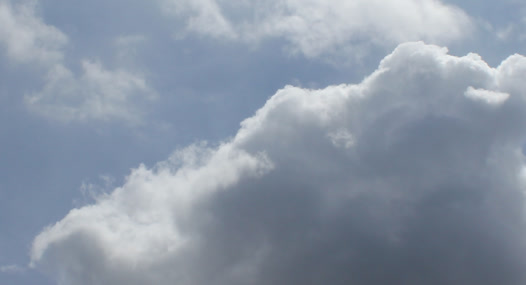
Cloud type: Cumulus